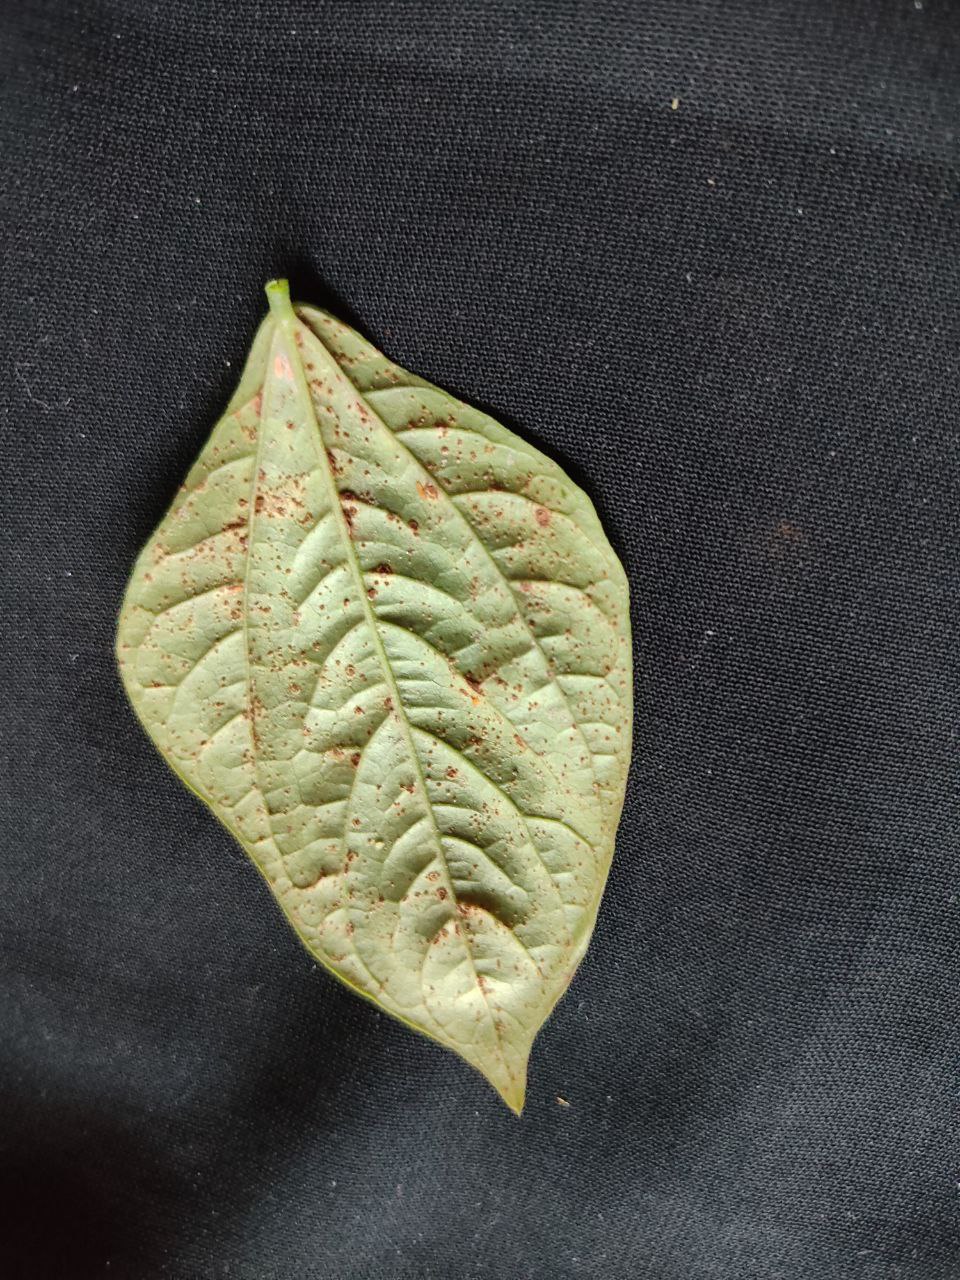
Crop: cowpea
Leaf condition: Septoria leaf spot